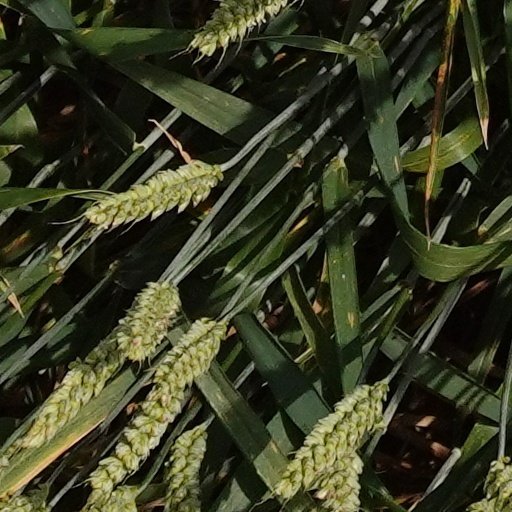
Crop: wheat